Gordon Guggisberg

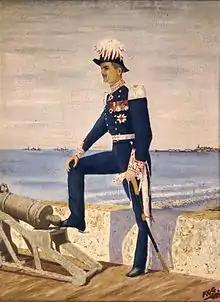
Sir Frederick Gordon Guggisberg self-portrait - 1922

In September 1902 Guggisberg was employed by the Colonial Office on a special survey of the Gold Coast Colony and Ashanti, and in 1905 was appointed director of surveys in that colony. In 1908 he returned to Chatham for regimental work, but in 1910 was appointed director of survey in Southern Nigeria.